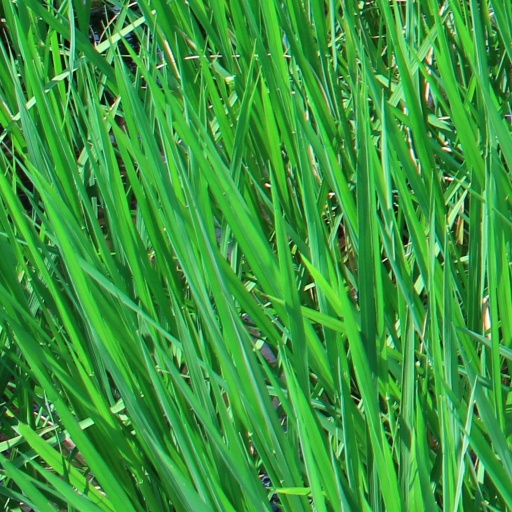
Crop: rice